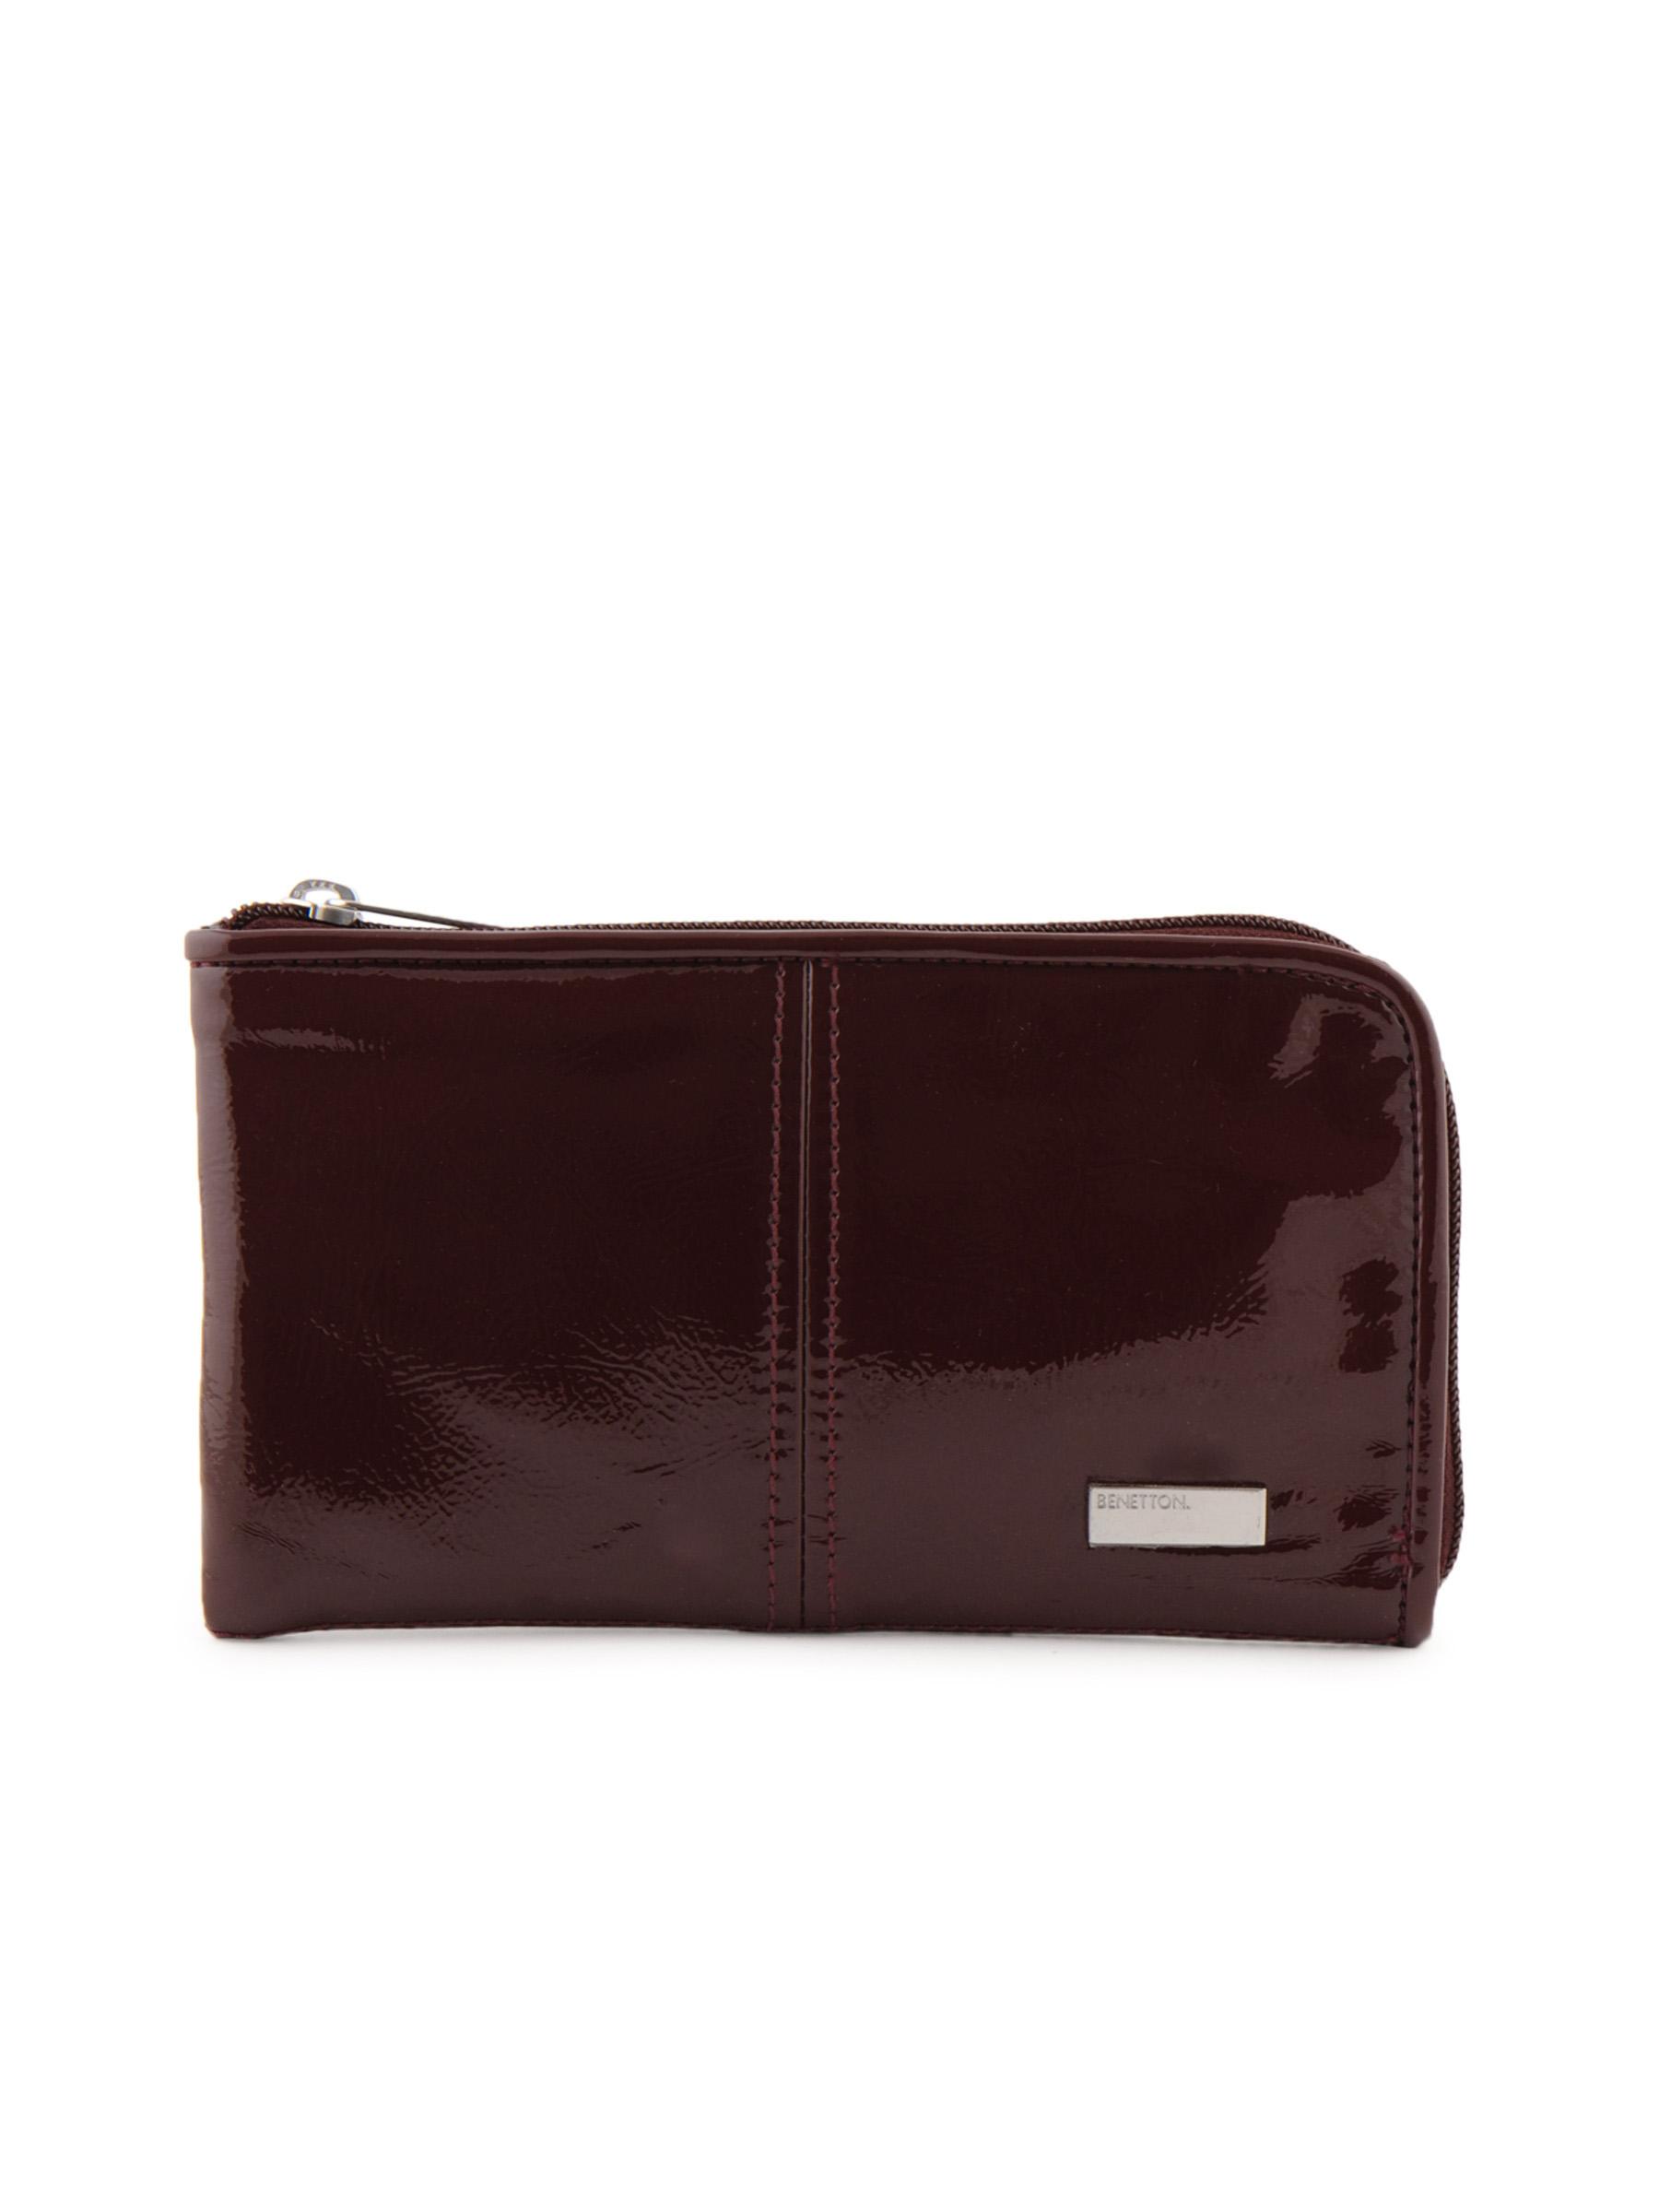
United Colors of Benetton Women Solid Maroon Wallets
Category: Accessories / Wallets / Wallets
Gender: Women
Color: Maroon
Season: Summer 2011
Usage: Casual